De Lek

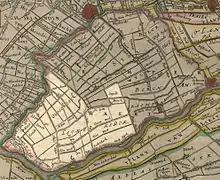
Map of the heerlijkheid from the map of van Blaeu 1645

According to the 19th-century historian Van der Aa, the old "Heerlijkheid van de Lek" covered the villages of Lekkerkerk, Krimpen aan de Lek, Krimpen aan den IJssel, Ouderkerk aan den IJssel, Berkenwoude and Stormpolder, and possibly Nieuw-Lekkerland. This was a large area east of Rotterdam.